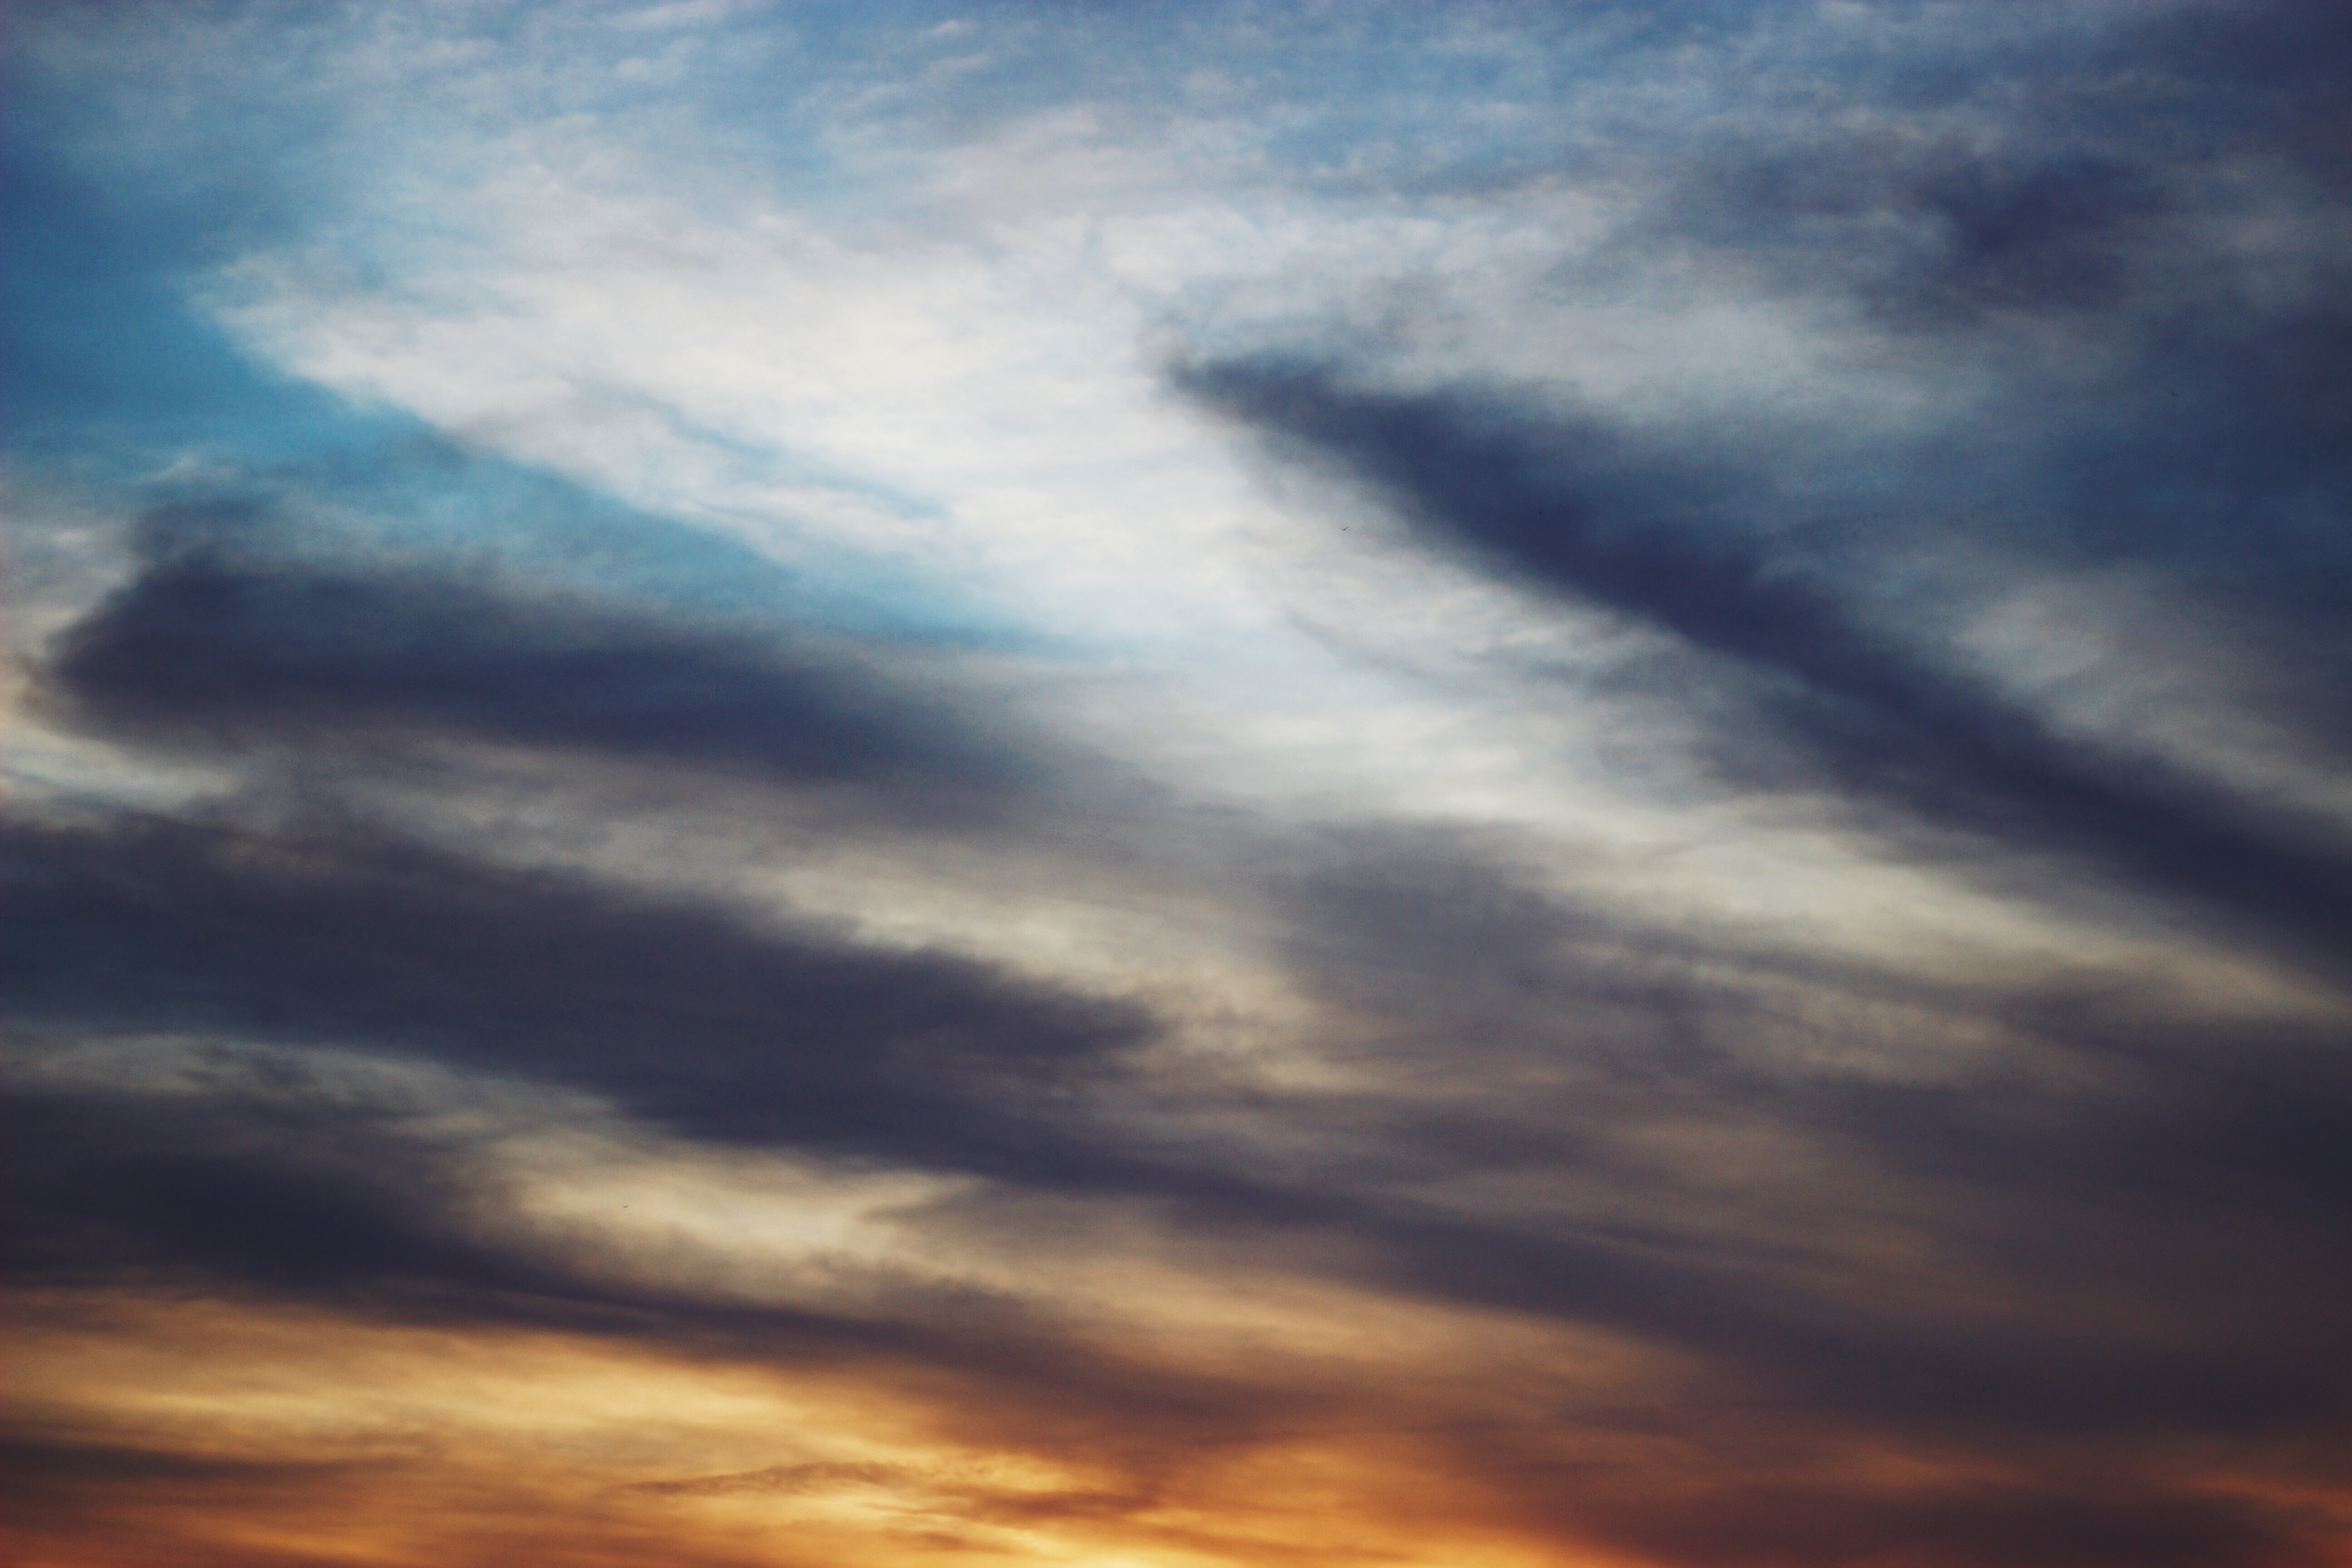
horizon, cloud, sky, sunrise, sunset, sunlight, morning, dawn, atmosphere, dusk, daytime, evening, cumulus, afterglow, meteorological phenomenon, atmosphere of earth, red sky at morning